Matsumoto Kiyoshi

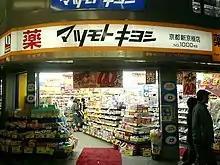
The chain's 1000th location on Shinkyōgoku Street, Kyoto

Selling items at reasonable prices, Matsumoto Kiyoshi mainly operate small stores in urban areas in the Kanto region, Tokai region and Kansai regions. Stores in other regions are operated by Matsumotokiyoshi Group companies. The company also operates multiple pharmacies with dispensaries across the country.